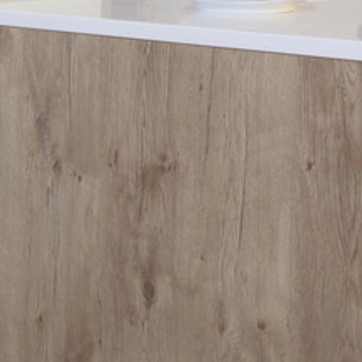
Material: wood